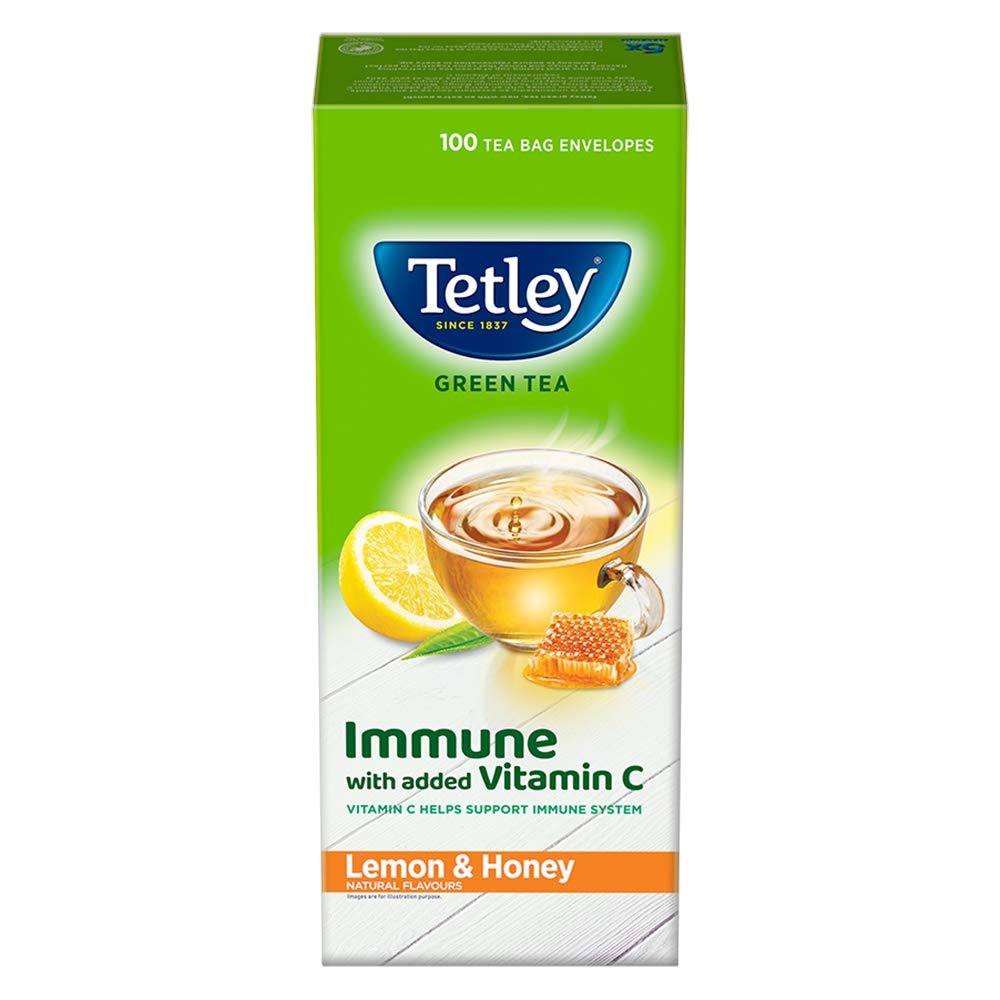
Item Name: Tetley 1 Green Tea, Lemon And Honey, 100 Tea Bags
Bullet Point 1: Brand: Tetley
Bullet Point 2: Tetley 1 Green Tea, Lemon And Honey, 100 Tea Bags
Value: 100.0
Unit: Count

Price: 30.92